Japan–Qatar relations

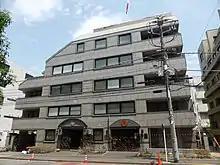
Qatari Embassy in Tokyo

Japanese Prime Minister Shinzo Abe visited Qatar in August 2013. Oil and gas agreements and investment opportunities were discussed during the visit.